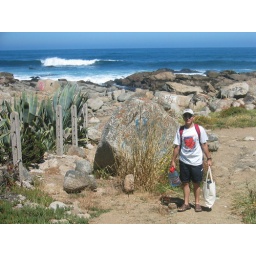
This is the way down to the beach at my grandmother's house in Punta de Tralca. Pacific Ocean is in the background.